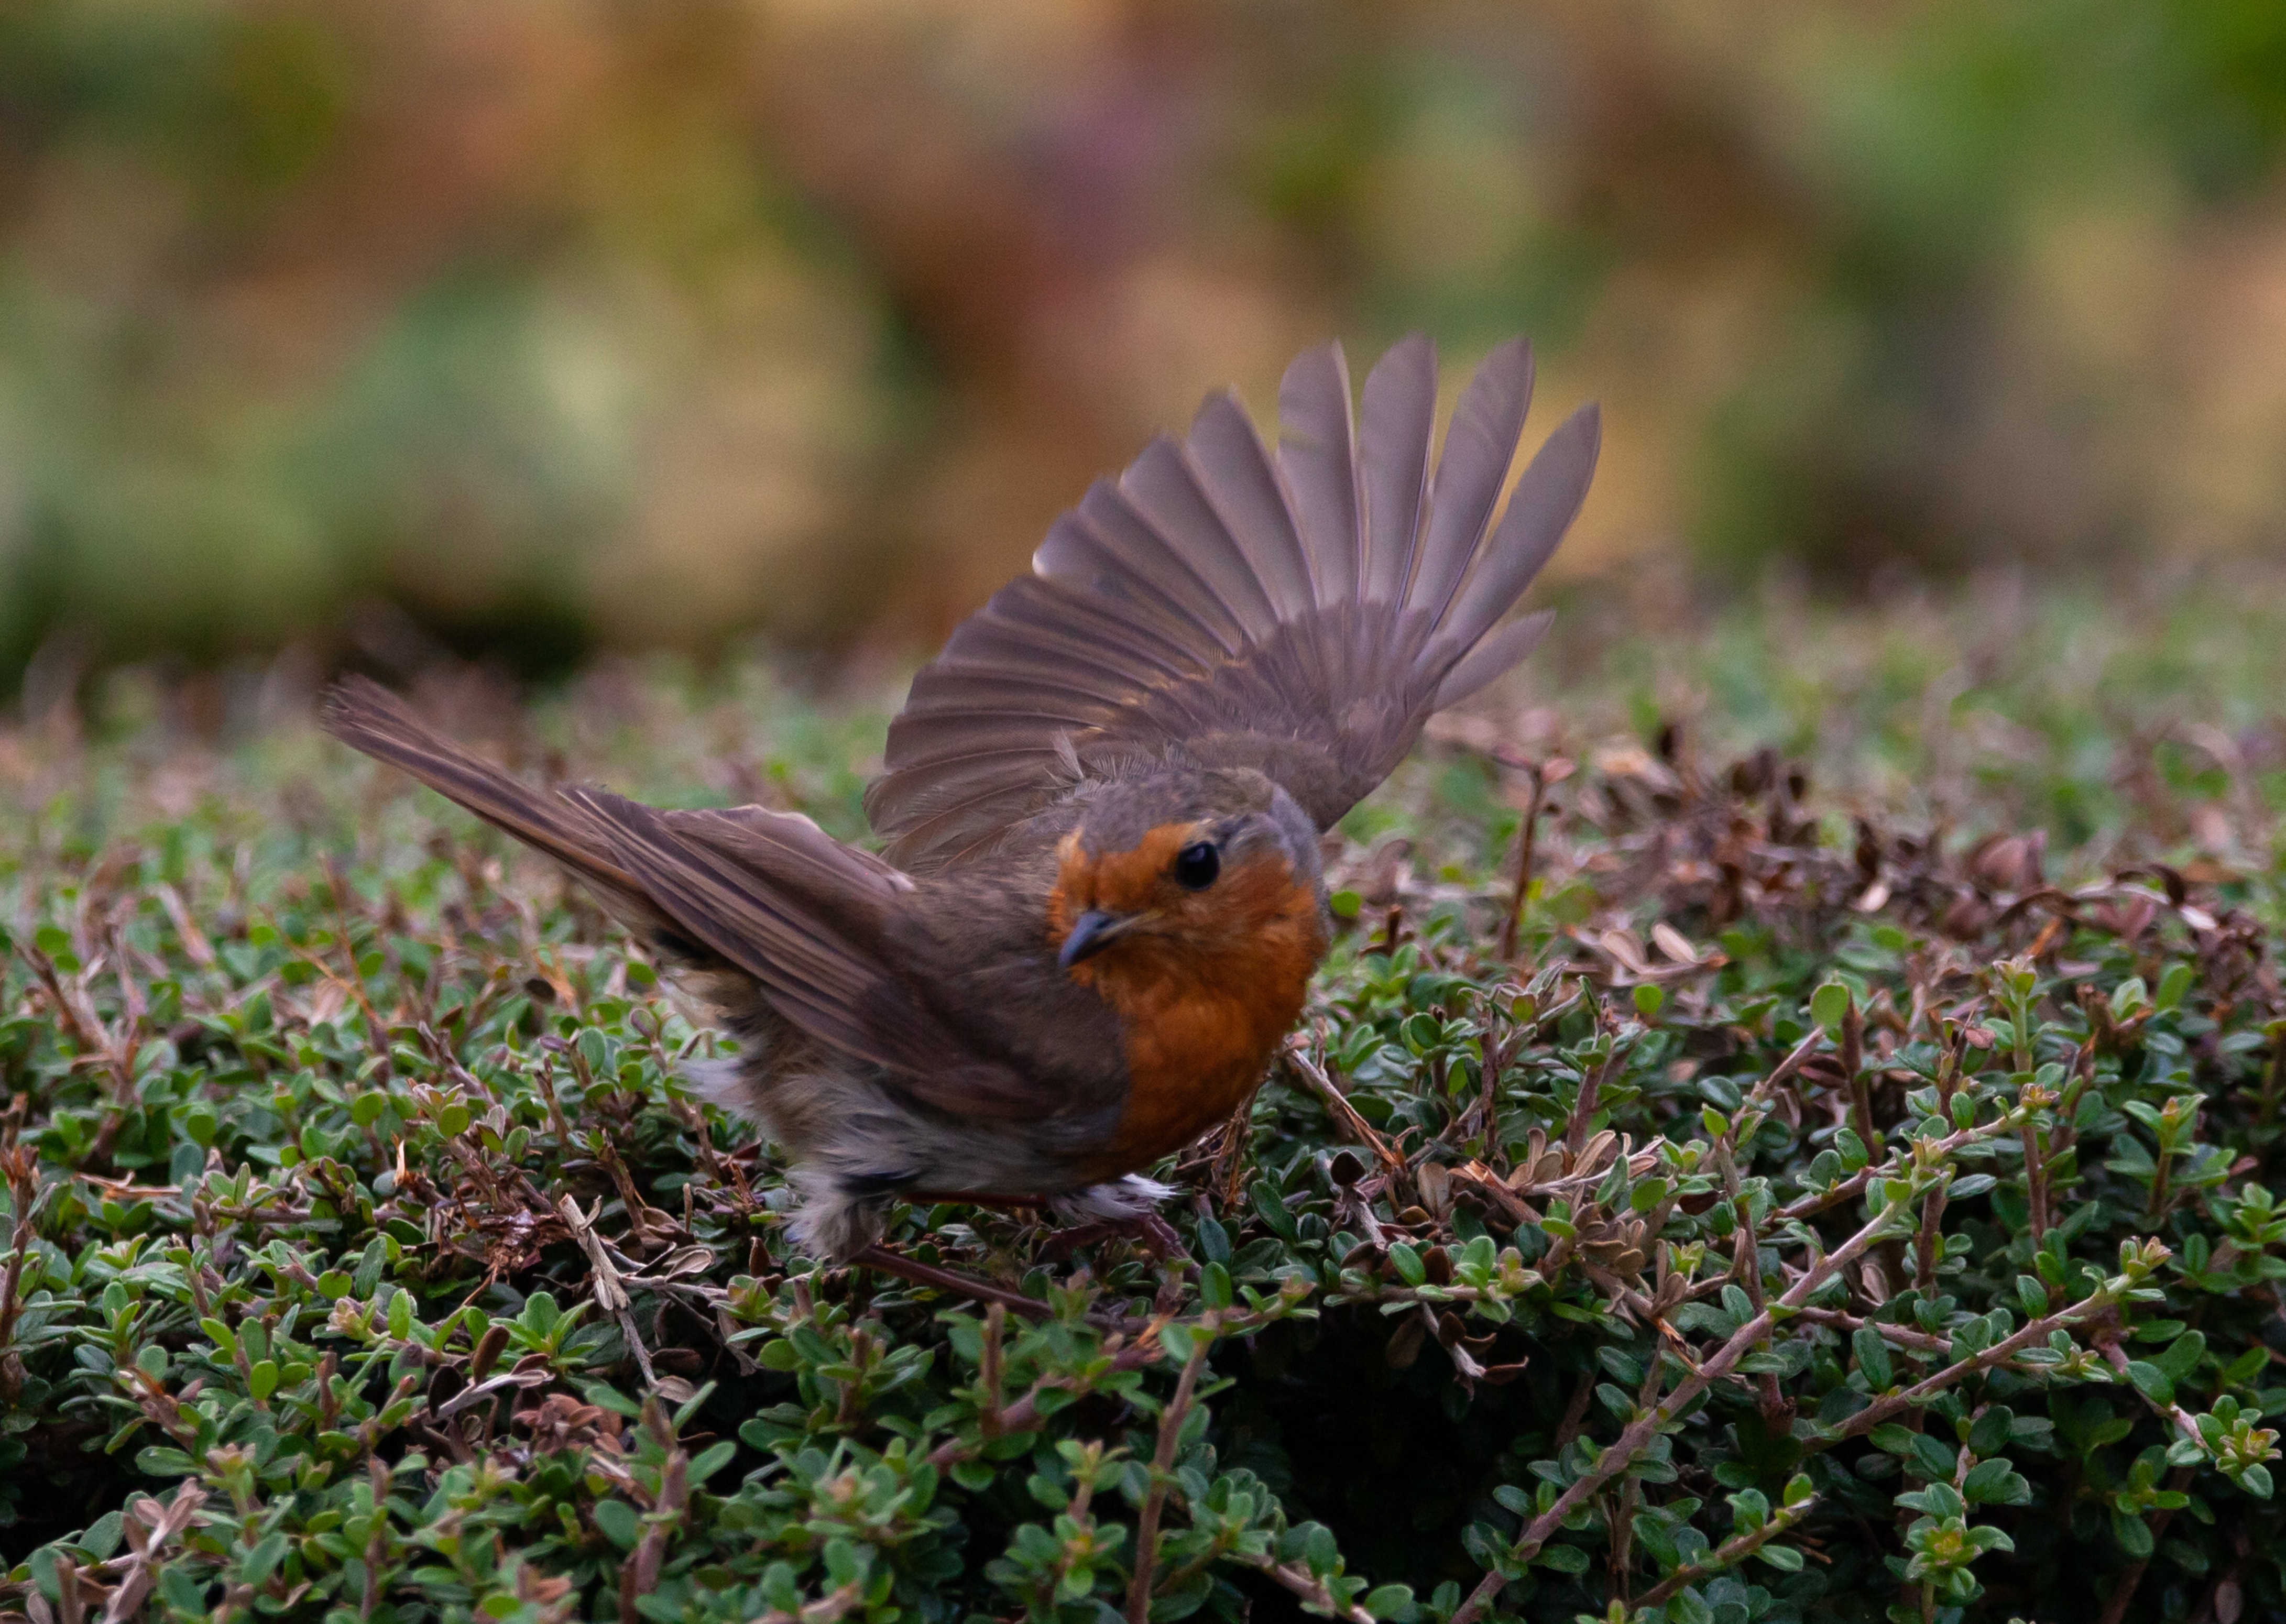
robin, european robin, chat, flycatcher, red, bird, animal, songbird, garden, urban, plumage, bill, species, vertebrate, beak, old world flycatcher, wing, wildlife, nightingale, perching bird, adaptation, plant, tail, feather